Hyundai Aero City

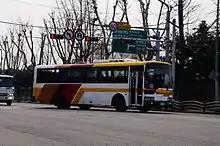
Hyundai Super Aero City AC540SL Bus 2000-2001

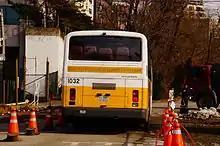
2000-2001 Hyundai Super Aero City Bus

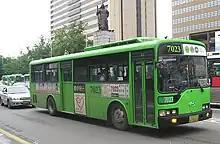
Super Aero City SL

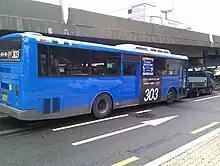
Hyundai Super Aero City AC540SL Bus.

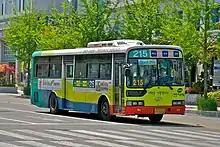
Hyundai Super Aero City AC540SL

Like the Super Aero City L, the Super Aero City SL has the interior elements from the Aero City 540SL, the Super Aero City SL is only offered in Diesel powertrain.